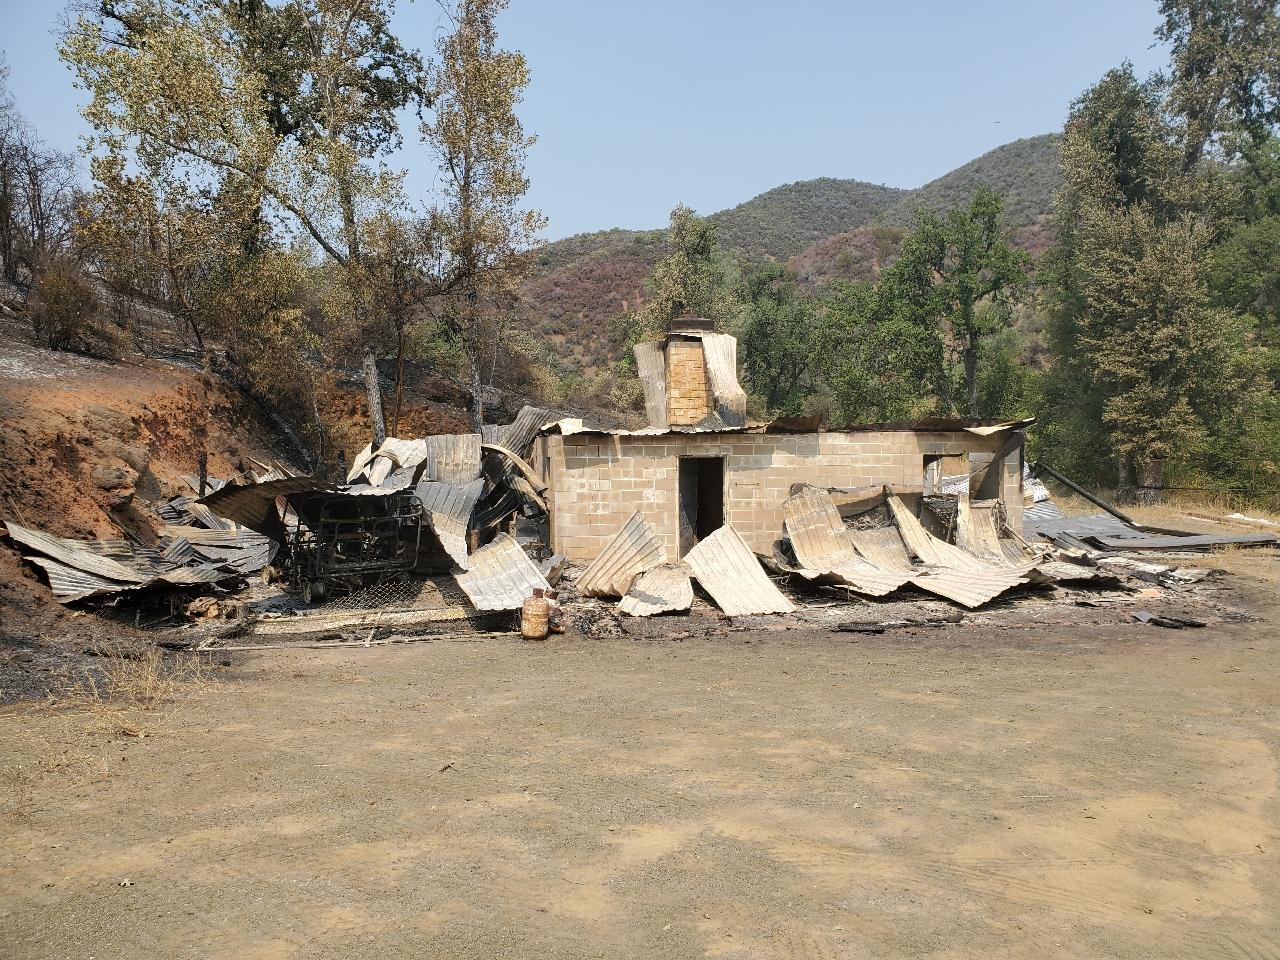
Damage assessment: destroyed